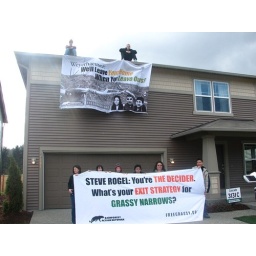
Two activists occupy the roof of a home in a Quadrant Homes development, in Bothell, WA, March 2007.